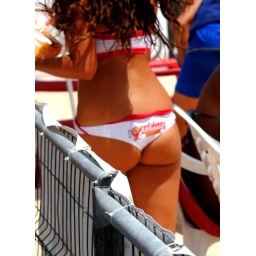
PR girl at the recent beach volleyball tournament in Lanzarote giving away freebies...!